The Ballad of Frankie Lee and Judas Priest

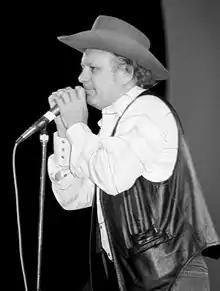
Charlie McCoy (pictured in 1990) played bass on the song

Dylan's seventh studio album, "Blonde on Blonde", was released in June 1966. In July 1966, Dylan had a motorcycle accident, and spent the next year-and-a-half recovering and writing songs at his home in Woodstock. From around June to October 1967, he recorded 138 songs with members of the group the Hawks (later known as the Band).